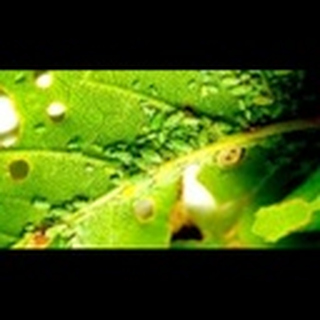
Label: cotton_aphids